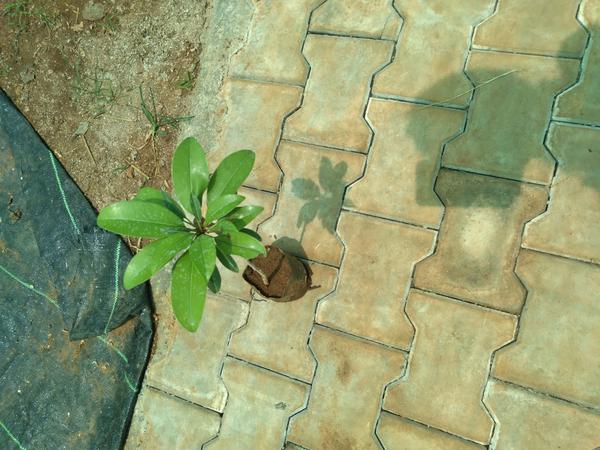
Plant: Sapota